Lucretia (Artemisia Gentileschi, Los Angeles)

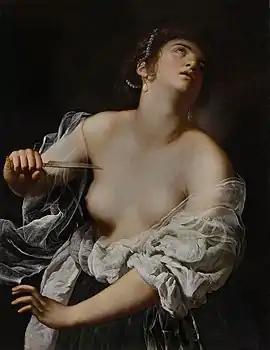

Lucretia is a painting by the seventeenth-century Italian artist Artemisia Gentileschi. It is one of three paintings that Gentileschi painted of Lucretia, the wife of Roman consul and general Tarquinus, at the moment of her suicide. The other two versions are in a private collection in Milan (painted a few years before the Getty version) and Potsdam, whilst a work in the Museo di Capodimonte in Naples of the same subject previously attributed to Gentileschi is now attributed by its owner to Massimo Stanzione.